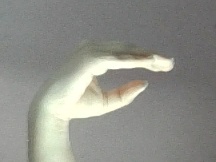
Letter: jeem